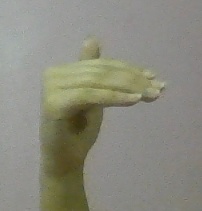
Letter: khaa